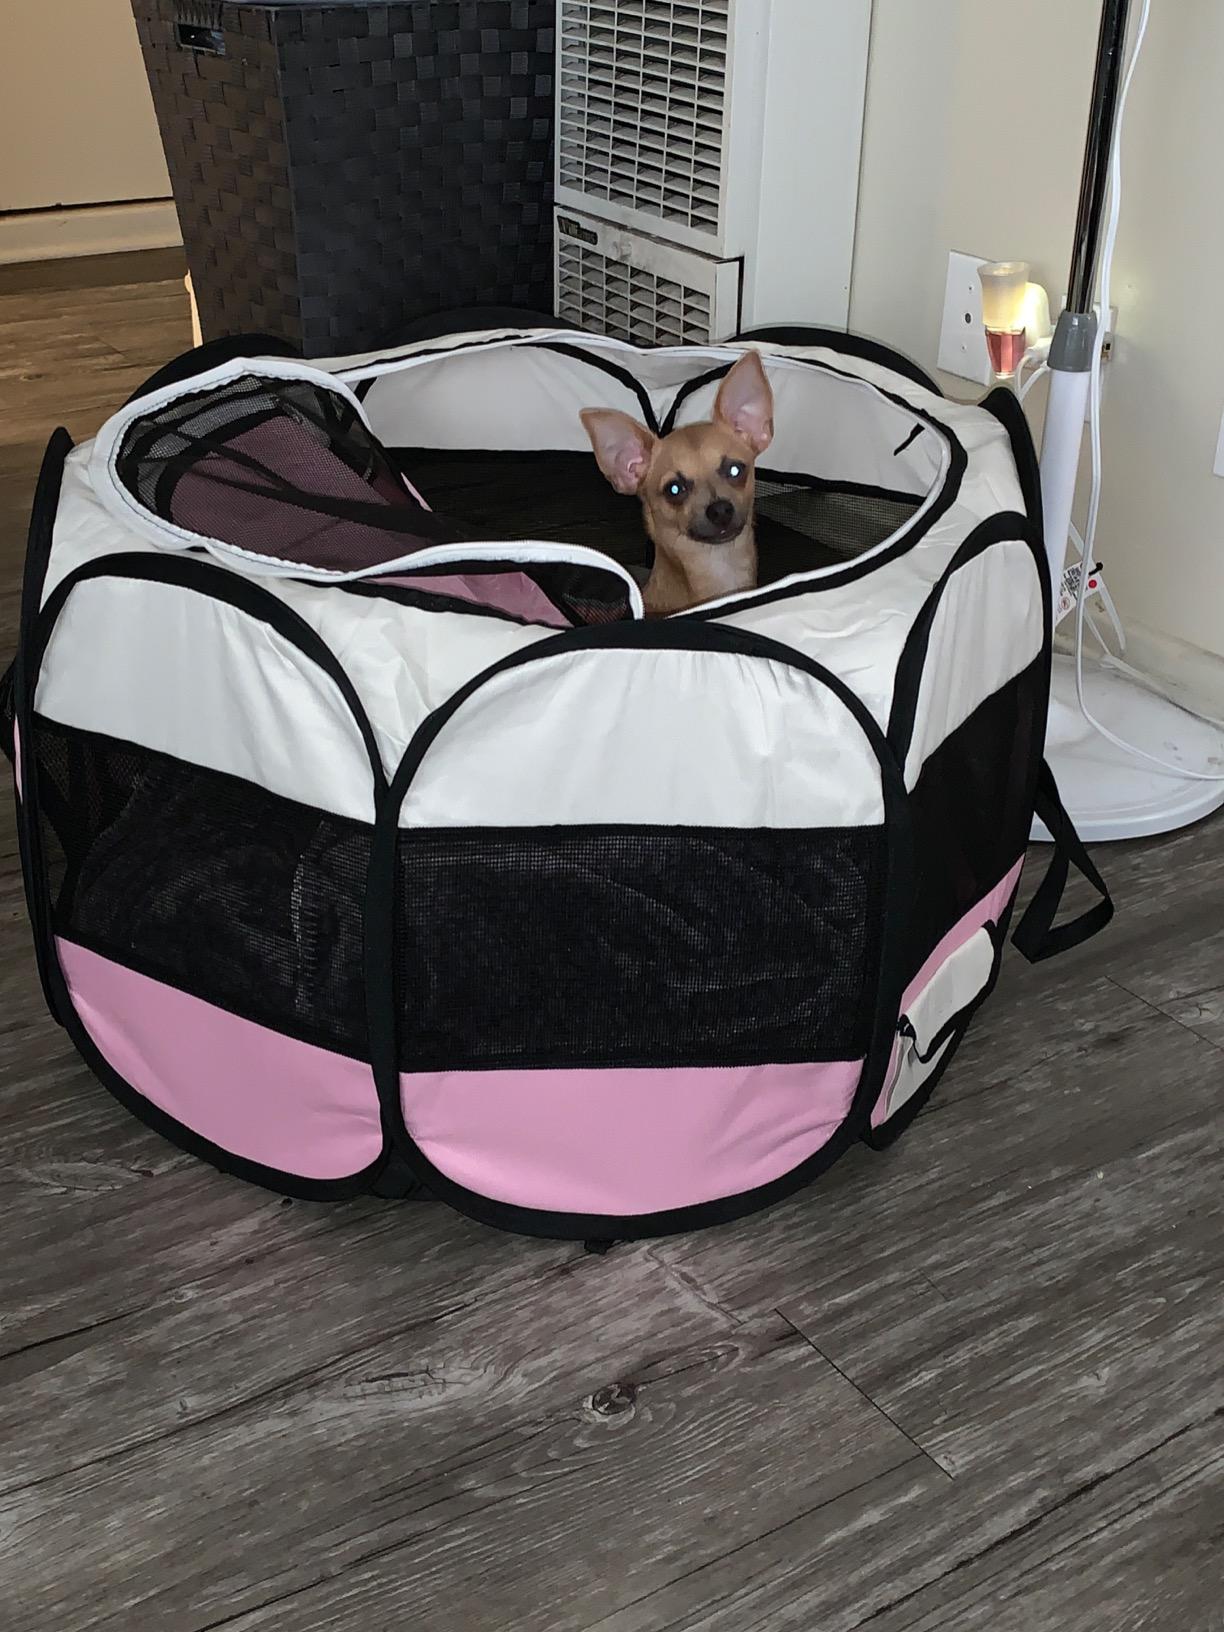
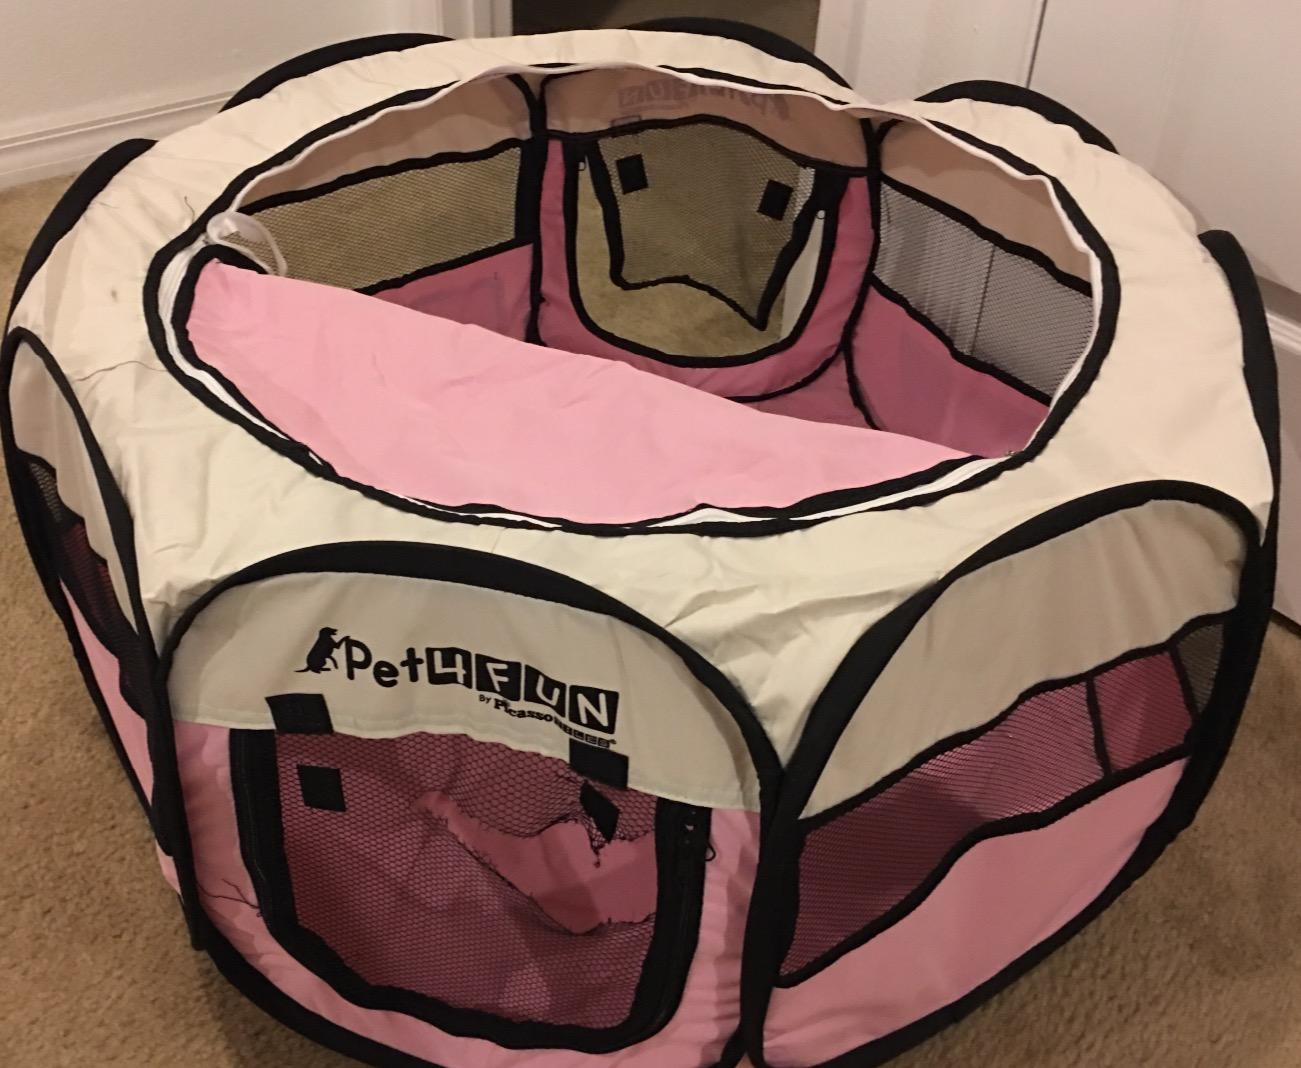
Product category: items_kennel
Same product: yes